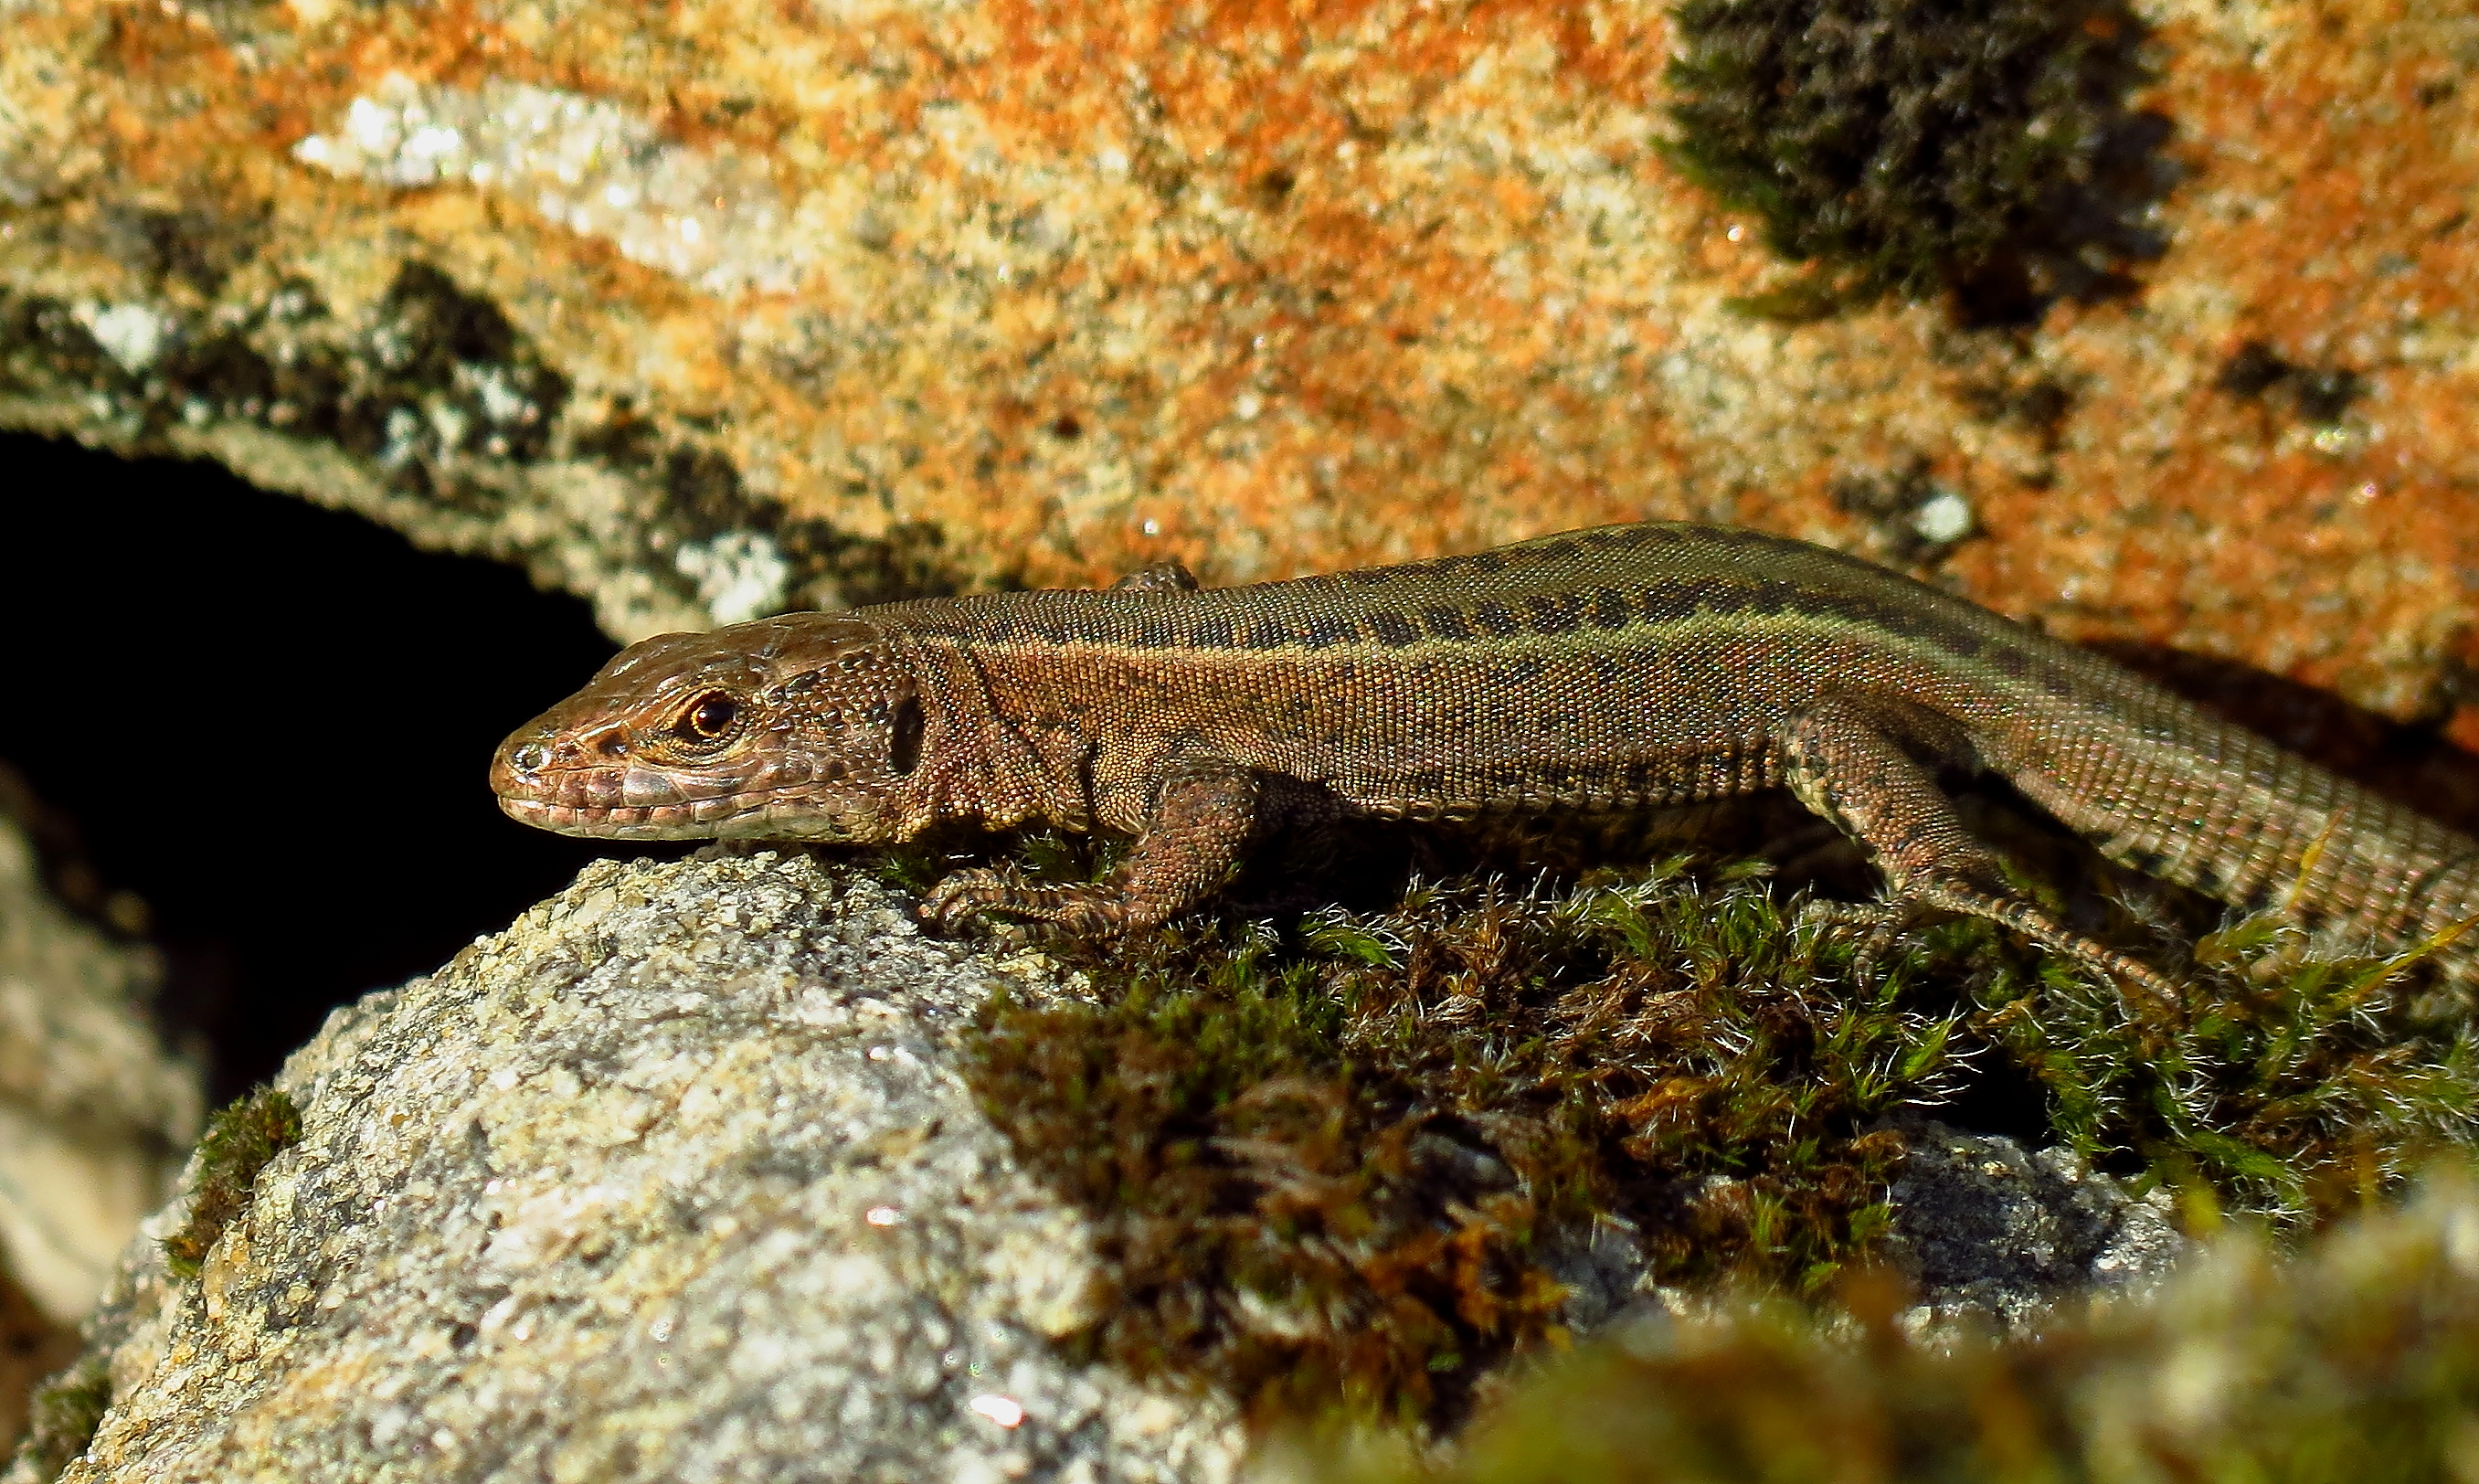
nature, wildlife, reptile, amphibian, fauna, lizard, gecko, animals, vertebrate, newt, naturaleza, salamander, ggl1, gaby1, animales, canonsx40hs, lacerta, agamidae, scaled reptile, salamandridae, lacertidae, lissotriton, smooth newt